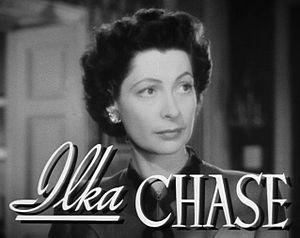
Ilka Chase est une actrice américaine.
Une femme cherche son destin est un film américain réalisé par Irving Rapper, sorti en 1942.